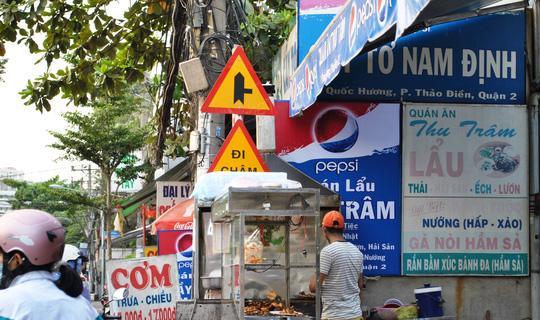
viền xung quanh của các biển cảnh báo có màu đỏ